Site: brandenburg
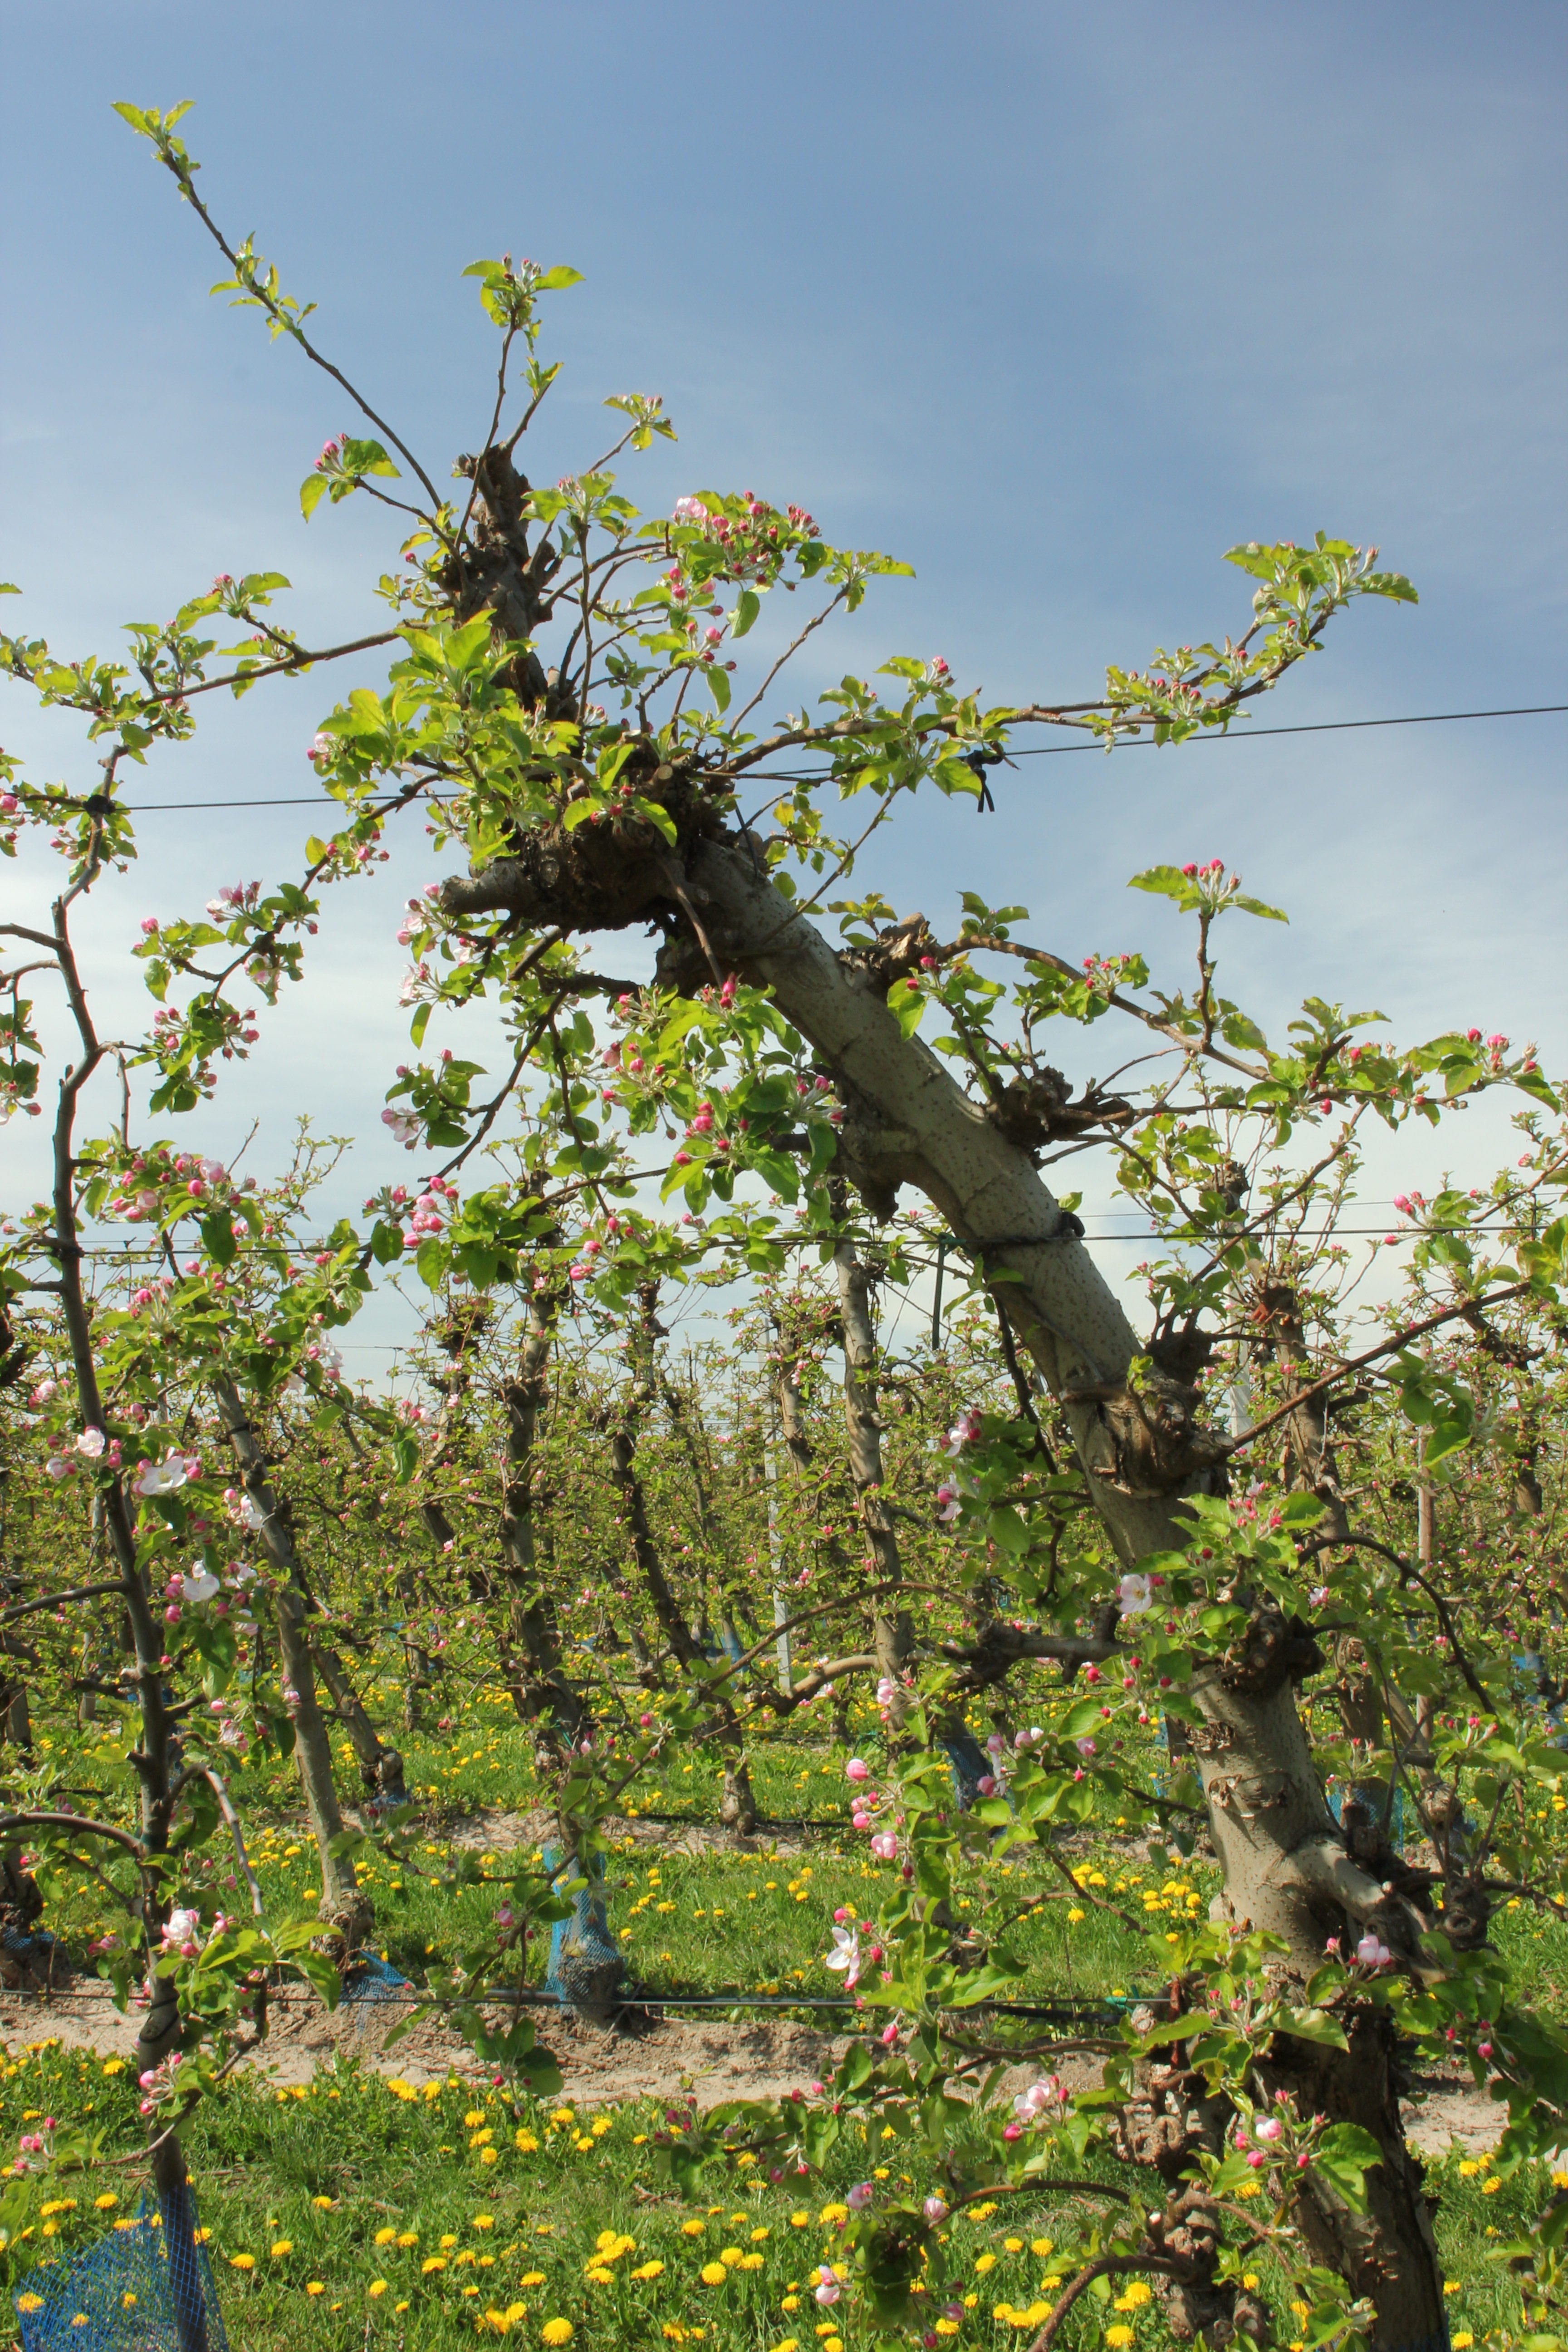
Growth stage (BBCH 57): Inflorescence emergence